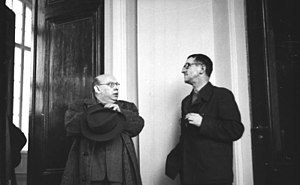
Hanns Eisler / Karriere
Komponisten Hanns Eisler (til venstre) sammen med dramatikeren Bertolt Brecht i Berlin i 1950.